Tackle (football move)

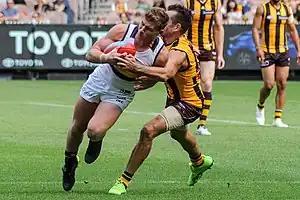
Rory Laird attempts to break a Luke Hodge tackle

Although the term "tackle" is used in Australian rules to exclusively describe wrapping, holding or wrestling a player in possession, there are also several other ways of contesting possession in Australian rules that other sports would describe as a "tackle" and that also involve a degree of contact.